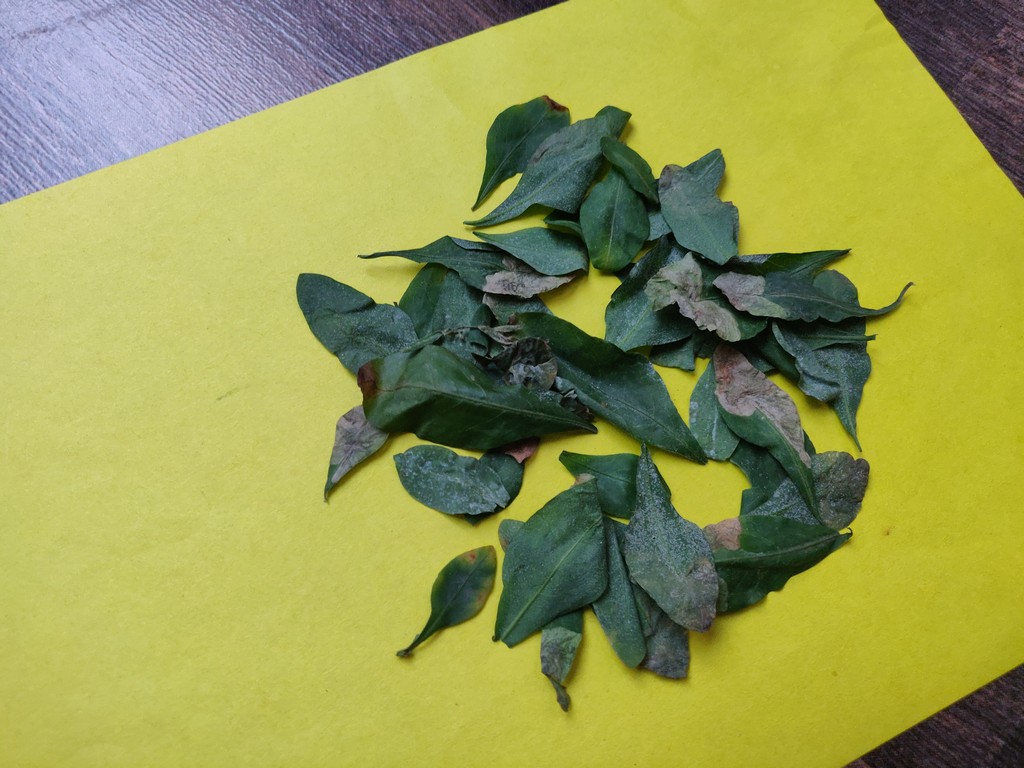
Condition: Unhealthy
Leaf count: multiple
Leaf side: unknown